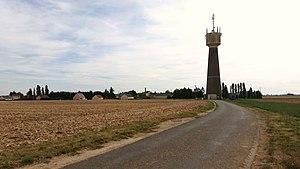
Panorama du village de Villampuy, Eure-et-Loir, France.
Villampuy est une commune française située dans le département d'Eure-et-Loir en région Centre-Val de Loire.